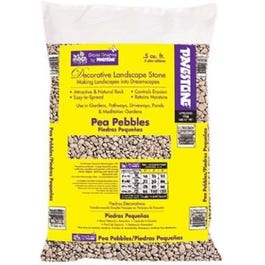
Decorative Landscape Pea Pebbles, 5-Cu. Ft.
Brand: Pavestone
Landscapes become dreamscapes with Pavestone products! Use Pavestone's Pea Pebbles in gardens, pathways, driveways, ponds and in meditation gardens. Our Pea Pebbles are attractive natural rock - ideal for any decorative landscaping project. It is available in convenient pre-packed poly bags that are easy to spread. Decorative landscape stone helps retain moisture, making it one of the landscaping materials of choice due to water conservation considerations. Unlike wood products, this is a permanent mulch replacement that is not subject to rot or decay. Naturally good for erosion control.
Category: Home & Garden > Lawn & Garden > Gardening > Mulch > Inorganic Mulch